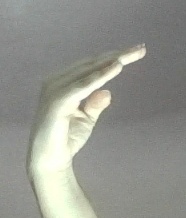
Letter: jeem